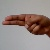
The image shows a hand gesture representing the letter 'H' in Indian Sign Language.